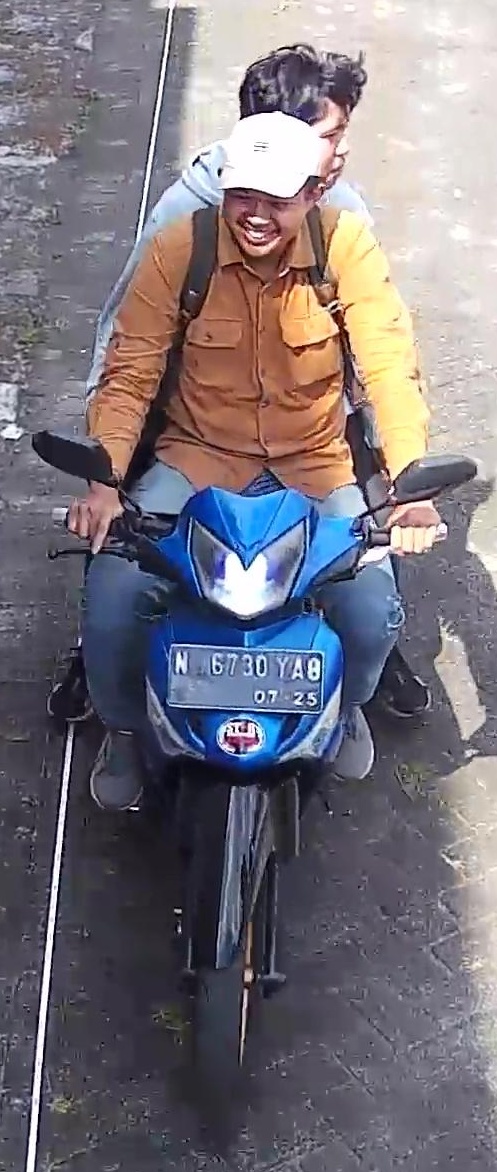
person-with-helmet: 0
person-without-helmet: 2